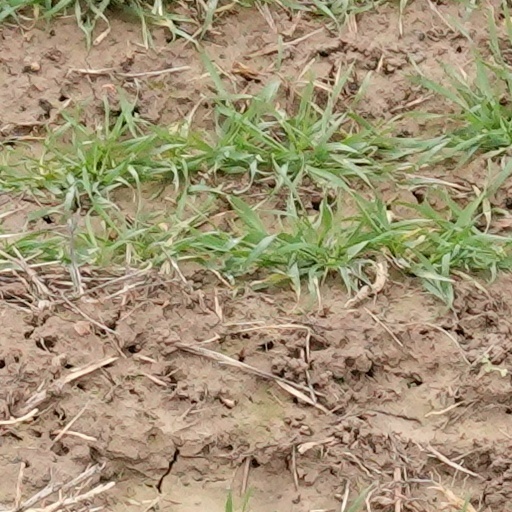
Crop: wheat